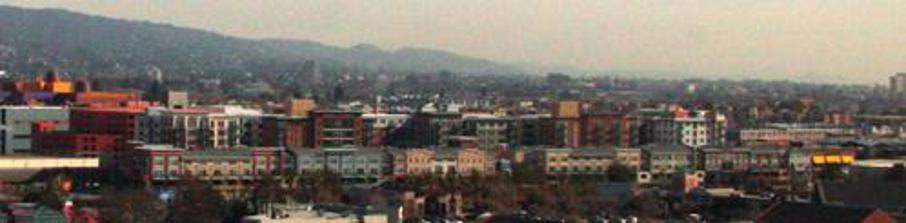
Building: Bay Street Emeryville
Country: United States of America
Year built: 2002
Shopping mall in California, United States Bay Street Emeryville The mall as seen from the Emeryville Hilton Hotel Location Emeryville, California , United States Coordinates 37°50′07″N 122°17′32″W / 37.8353°N 122.2922°W / 37.8353; -122.2922 Address 5616 Bay Street Opening date 2002 Owner Madison Marquette No. of stores and services 76 Total retail floor area 400,000 square feet (37,000 m 2 ) No. of floors 3 Parking 2,000 spaces Bay Street Emeryville is a large mixed-use development in Emeryville, California which currently has 65 stores, ten restaurants, a sixteen-screen movie theater, 230 room hotel, and 400 residential units with 1,000 residents. Shopping cart Christmas tree at the mall, 2011 Surroundings It is near several hotels, an IKEA store, Pixar , and three other shopping centers: East Bay Bridge Shopping Center, Emeryville Marketplace, and Powell Street Plaza. The mall was built on the site of the Emeryville Shellmound . Temescal Creek runs spring water and Emeryville urban through the property in a channelized open culvert with concrete lining to the confluence with the bay at the Crescent wetlands. It is adjacent to Interstates 80 and 580 in addition to the Oakland-San Francisco Bay Bridge and the MacArthur Maze . It is across from the Emeryville Crescent State Marine Reserve. History The mall has the only LEED certified West Elm that also provides some of its own solar energy, with a grass roof to provide habitat for insects, and substantial use of sky lights to reduce energy use. The mall is built on an Ohlone Indian burial ground and shellmound and former toxic waste site. Since 2001 there has been a "don't buy anything day" hosted at the site by descendants of the Ohlones that believe the site has desecrated the resting place of their ancestors. In 2010 the mall began to attract tourists to a 34-foot-tall (10 m) Christmas tree made out of 84 shopping carts. The unique tree created by artist Anthony Schmitt originated from Santa Monica, California, where it was displayed every winter season until 2014. New general management took over in 2017. In 2021 Bay Street Emeryville was sold by UBS Realty Investors and acquired by CentreCal Properties based in Southern California. Stores Main street at the mall Bay Street features a mix of upscale and traditional mall retailers, with a two-level Barnes & Noble bookstore, flagship West Elm and Apple stores. Four Gap, Inc brands: Gap , Old Navy , Athleta , and separate men's and women's Banana Republic stores all closed in 2020 due to the COVID-19 pandemic. California Pizza Kitchen (closed), P.F. Chang's China Bistro (closed), and Rubio's Coastal Grill restaurants, UNIQLO ,  standalone H&M men's and women's stores, and an AMC Theatres cinema are also present. Transportation access The mall has public transport access by AC Transit local bus line 36 between the West Oakland BART station and the University of California, Berkeley , furthermore transbay commuter routes C, F, J to the San Francisco Transbay Terminal and Z reverse commute from San Francisco to Emeryville. the Emeryville Amtrak Station , and free Emery-go-Round shuttles on the Shellmound/Powell line to MacArthur BART station and other areas in the city. Parking, originally free, now costs US$2–10 depending on the length of stay. The fees have been controversial, as they have been consistently raised over the years. References